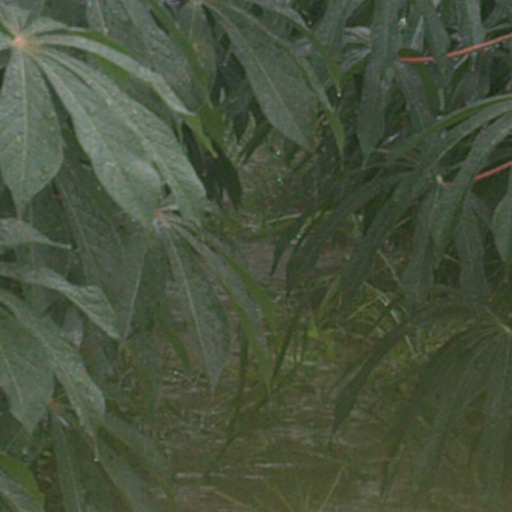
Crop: cassava